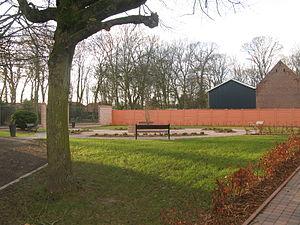
Le nouveau square Valentine Guermonprez à Ascq.
Ascq est une ancienne commune du Mélantois sur la Marque, dans le Nord de la France, à sept kilomètres de la frontière belge. Village agricole jusqu'à la Révolution industrielle, c'est aujourd'hui un quartier de la ville nouvelle de Villeneuve-d'Ascq, créée lors de la fusion avec les communes d'Annappes et de Flers en 1970.